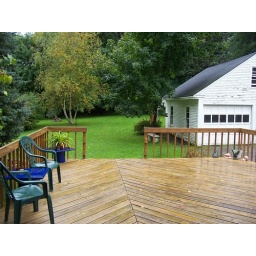
View from sliding glass door in dining area